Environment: real
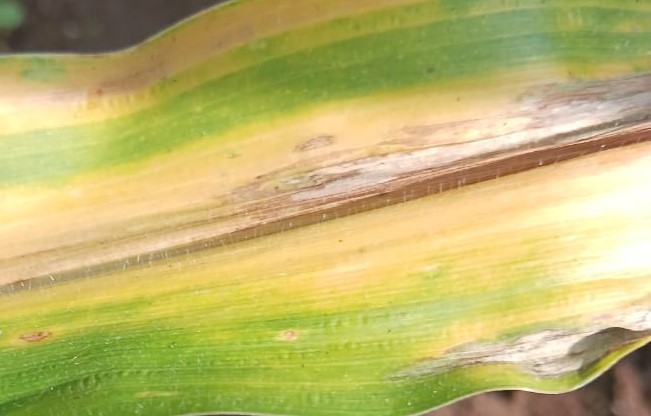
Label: nitrogen_deficiency